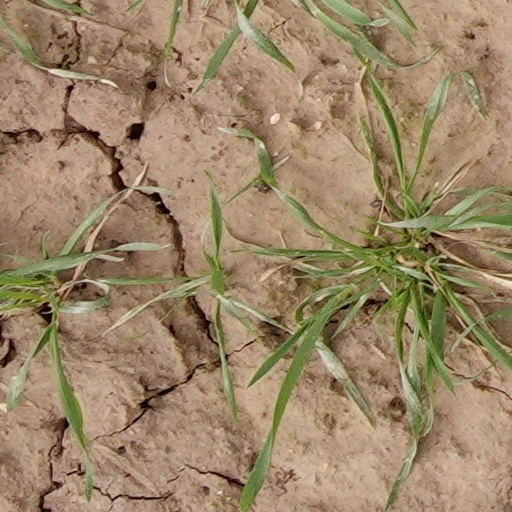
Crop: wheat